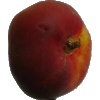
Label: Nectarine Flat 1